Courtship

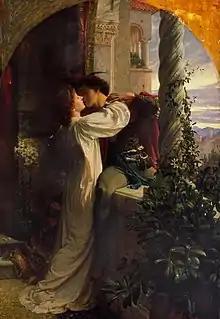
The clandestine meeting between Romeo and Juliet in Shakespeare's play. Painting by Sir Frank Dicksee, 1884

Generally, during much of recorded history of humans in civilization, and into the Middle Ages in Europe, marriages were seen as business arrangements between families, while romance was something that happened outside of marriage discreetly, such as covert meetings. The 12th-century book "The Art of Courtly Love" advised that "True love can have no place between husband and wife". According to one view, clandestine meetings between men and women, generally outside of marriage or before marriage, were the precursors to today's courtship.